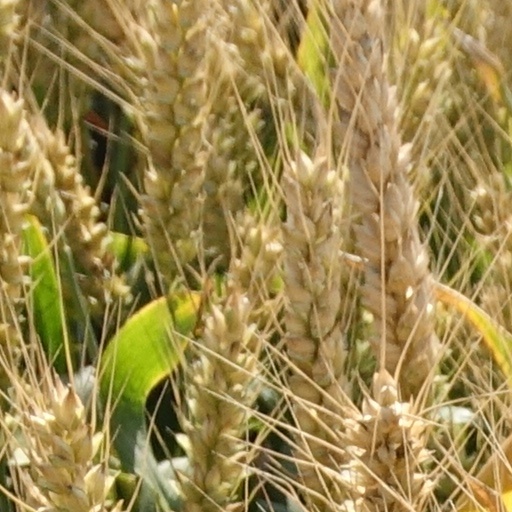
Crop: wheat